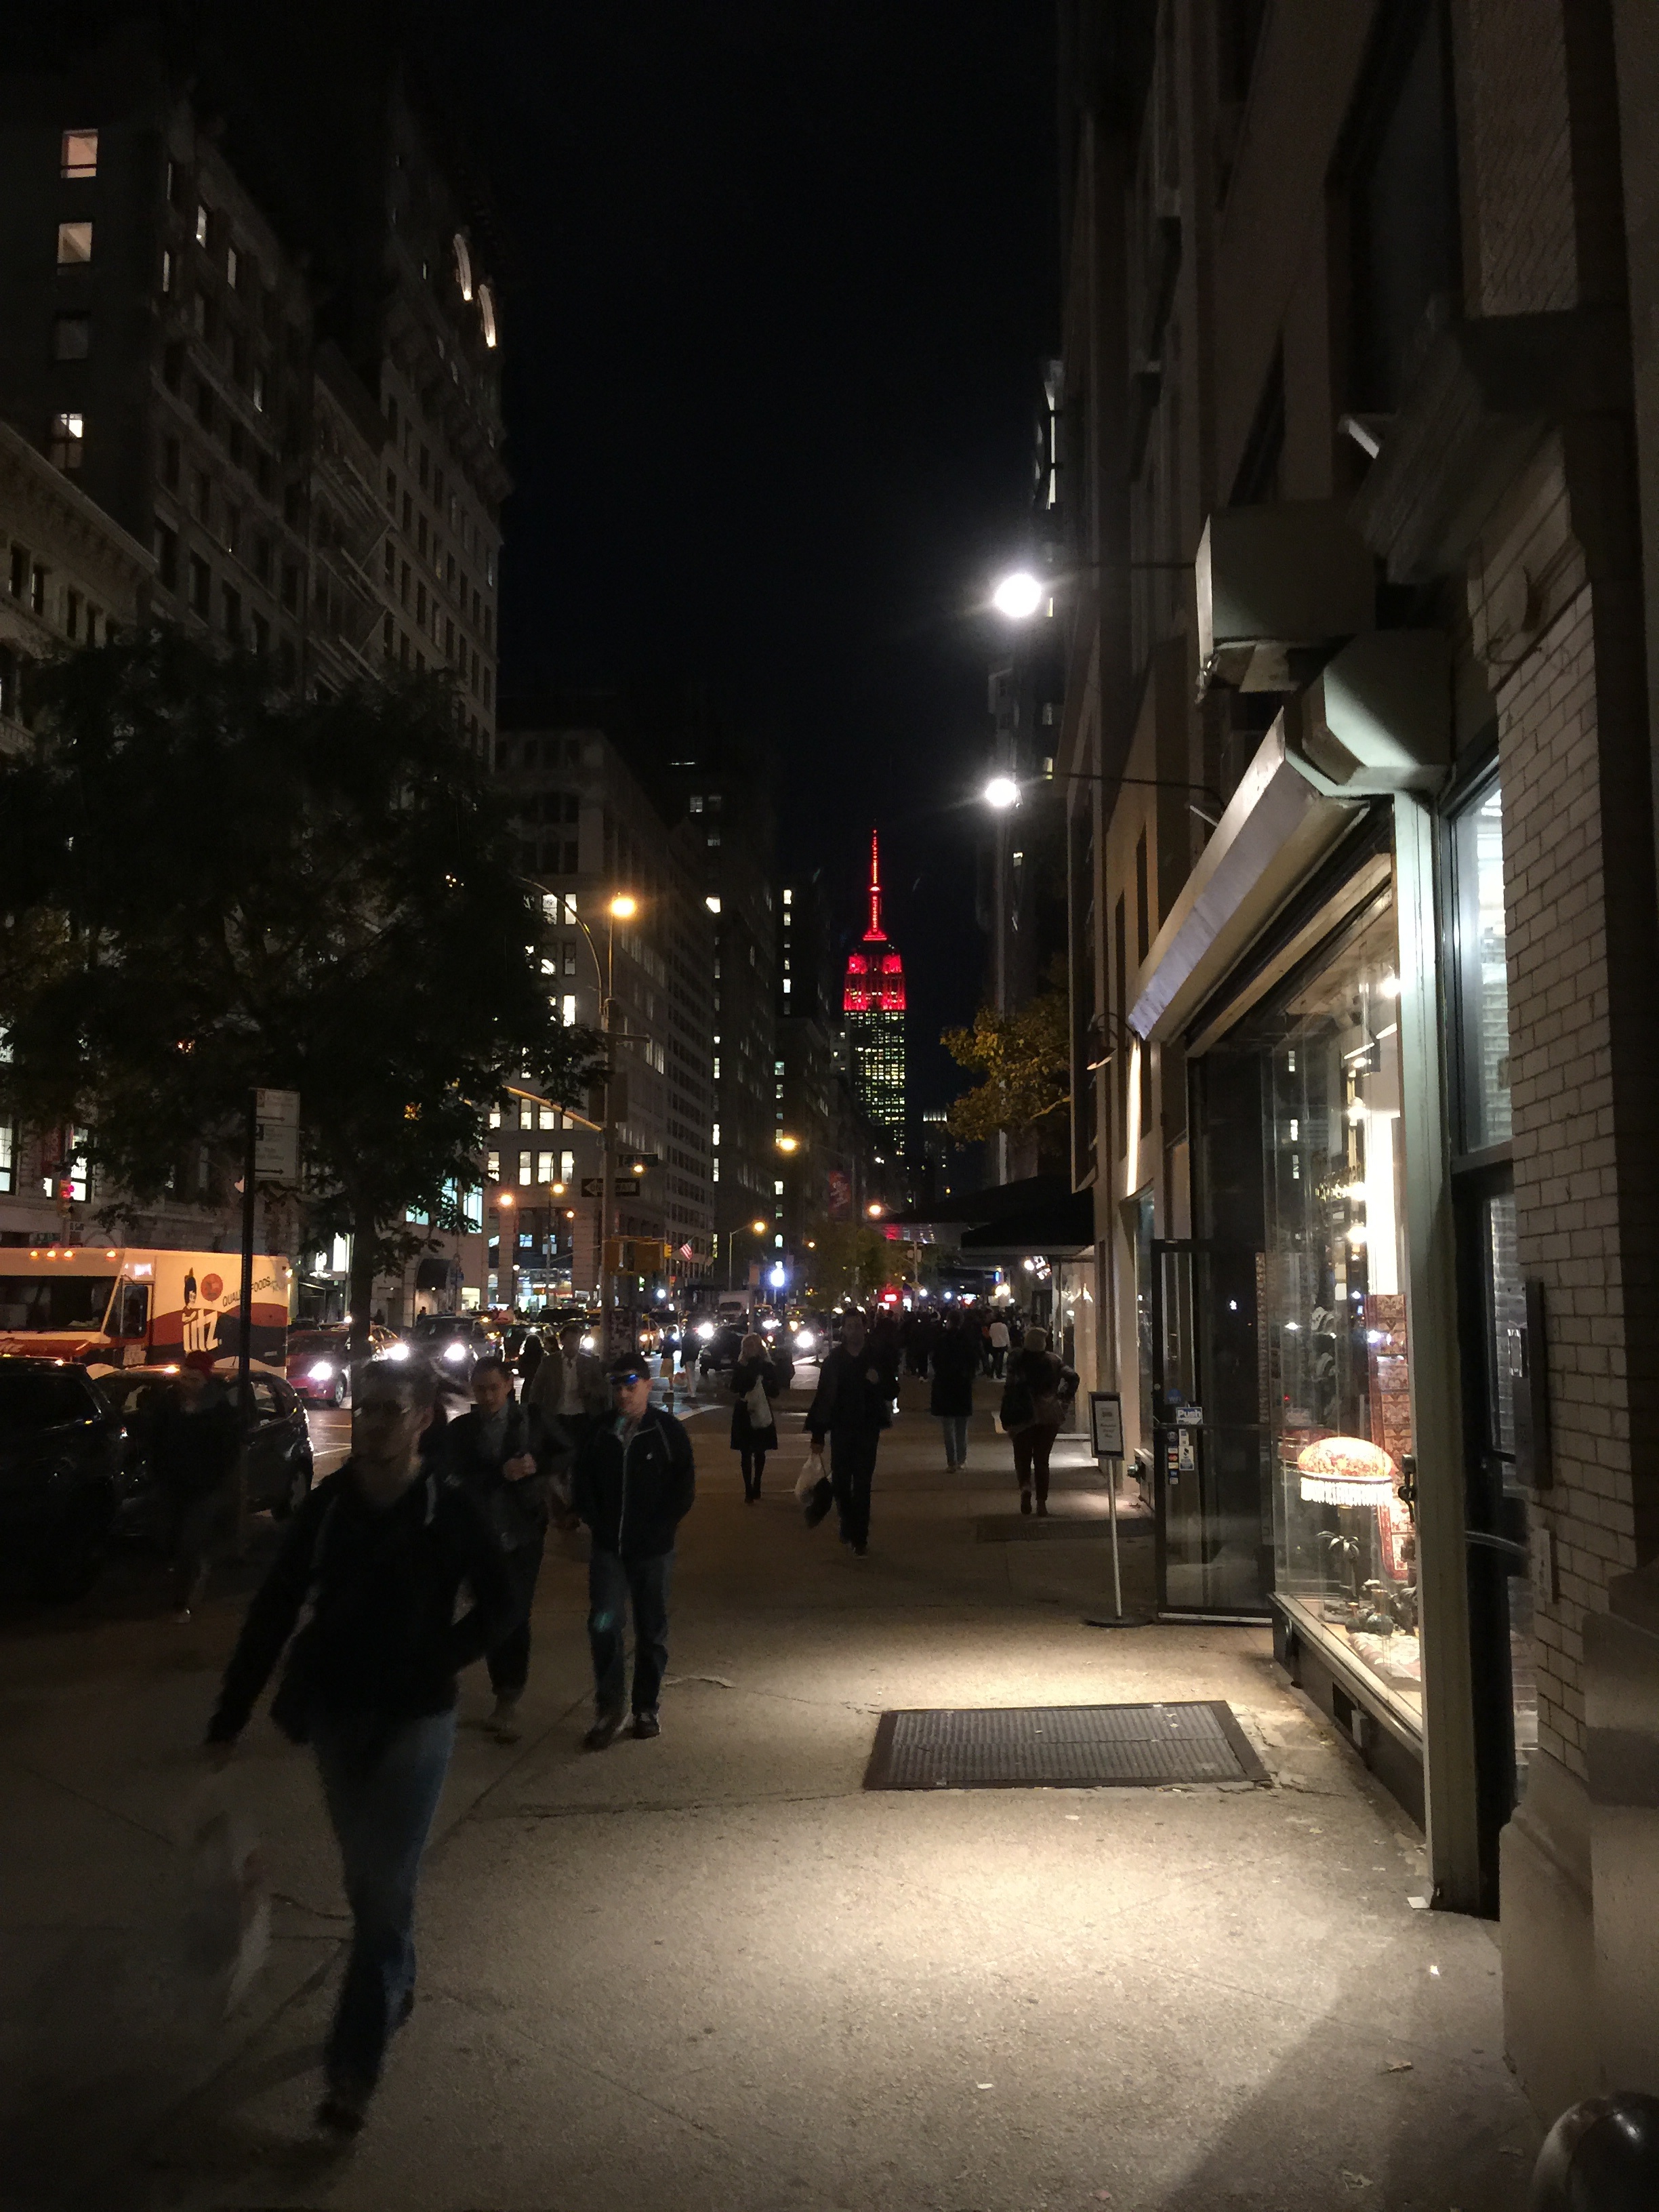
pedestrian, light, road, street, night, city, cityscape, downtown, evening, darkness, street light, lighting, infrastructure, metropolis, urban area, human settlement